Mercedes Odina

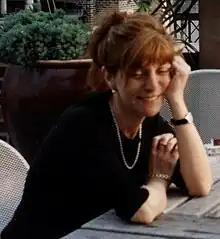
Odina in 2009

Mercedes Odina (born 11 October 1959) is a Spanish journalist, author, film director and culture manager.